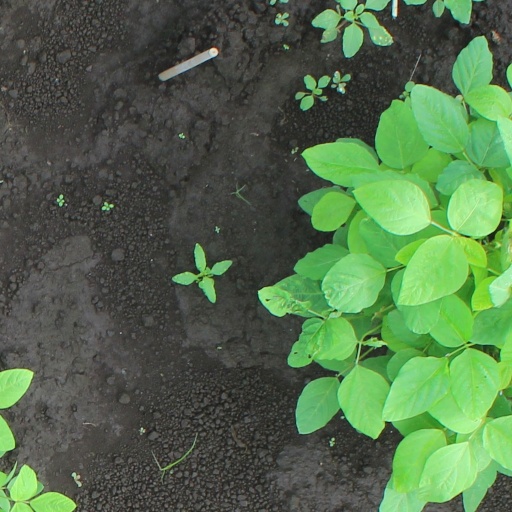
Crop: soybean